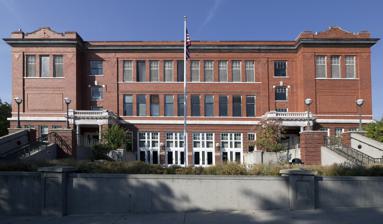
Building: Moscow High School (1912)
Country: United States of America
Year built: 1912
United States historic place Moscow High School U.S. National Register of Historic Places Location in Idaho Show map of Idaho Location in United States Show map of the United States Location 412 E 3rd St, Moscow, Idaho Coordinates 46°43′58″N 116°59′47″W / 46.73278°N 116.99639°W / 46.73278; -116.99639 Area 1 acre (0.40 ha) Built 1912 Built by H.J. Skinner Architect Clarence H. Hubbel Architectural style Classical Revival MPS Public School Buildings in Idaho MPS NRHP reference No. 92000416 Added to NRHP May 5, 1992 The Moscow High School , at 412 E 3rd St in Moscow, Idaho , was built in 1912.  The cornerstone was laid on July 6, 1912, and the building was finished in January 1913.  It was listed on the National Register of Historic Places in 1992. It has also been known as the 1912 Whitworth School Building and as Moscow Junior High School . It is now the 1912 Center . It was designed in the Classical revival architectural style by Clarence H. Hubbel and built by H.J. Skinner. It served as a high school until 1939, then as a junior high until 1959.  Classrooms served to annex the current High School through the early 1970s.  School District #281 offices also occupied parts of the building as early as 1957 until the sale of the building to the City of Moscow in 1997.  Phase I of the 1912 Center renovation opened the Great Room (the old gym), Plaza and kitchen to the community on October 27, 2001.  Phase II opened the Senior Center and Friendship Hall on June 1, 2002.  Heart of the Arts, Inc. (HAI), an arts non-profit founded in 2002, took over the operation of the 1912 Center from the City in May 2007.  The first project done by HAI was the West Wing renovation which opened the Fiske Room and the Arts Workshop in October 2008.  Exterior renovations to replace the windows and increase onsite parking took place from 2009 to 2016.  The second floor renovation project added the Lecompte Auditorium and the Reception Gallery to the building in October 2020, the Community Living Room and the Chin Lew Green Dragon Game Room in September 2021 and the Book Room and the Barr Family Historic Classroom in September 2022. References